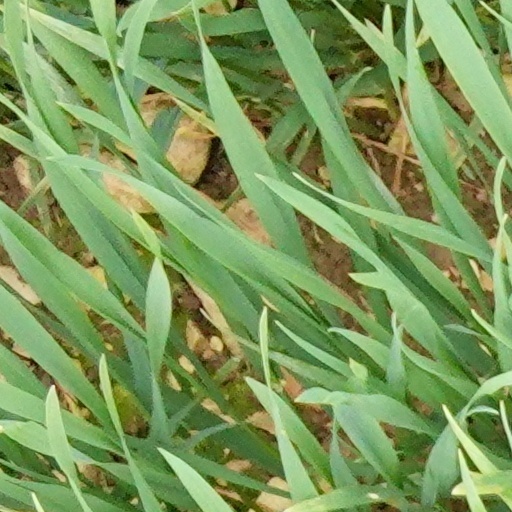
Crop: wheat